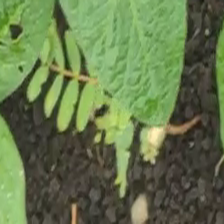
Weed species: Sicklepod_(Senna obtusifolia)